List of ambassadors of Liechtenstein to Switzerland

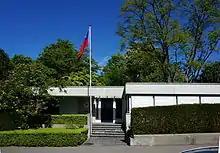
Liechtenstein embassy in Bern

Liechtenstein has maintained a permeant representative in Switzerland since 1969. Liechtenstein has an embassy in Bern and a consulate in Geneva.